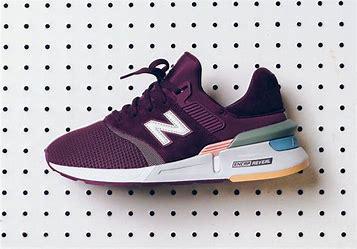
Brand: New
Model: Balance New Balance 997